Jo Martin

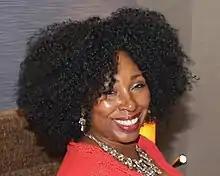
Martin in 2015

Joanna Lisa Martin (born 29 April 1969) is a British actress. On television, she is known for her roles in the BBC series "The Crouches" (2003–2005) as Natalie Crouch, "Back to Life" (2019–2021) as Janice, "Holby City" (2019–2022) as Max McGerry, and "Doctor Who" (2020–2022, 2025) as the Fugitive Doctor, and "Dreaming Whilst Black" (2023) as Grace.